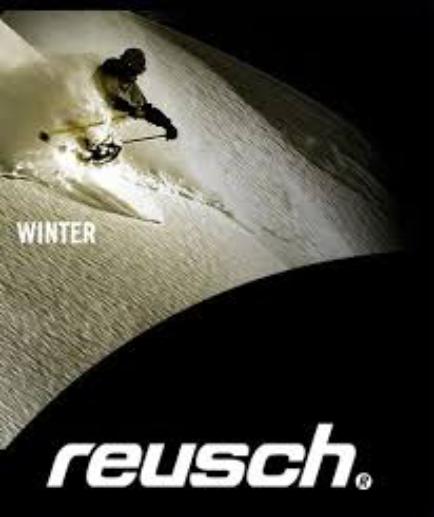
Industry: Clothes